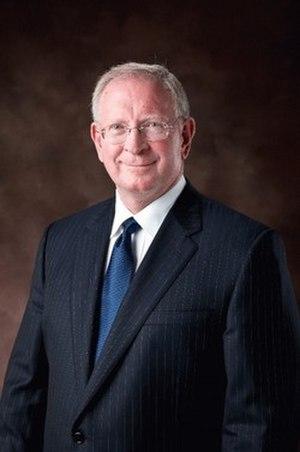
Darrell Castle, né le 11 octobre 1948 à Kingsport dans le Tennessee, est un avocat et homme politique américain.